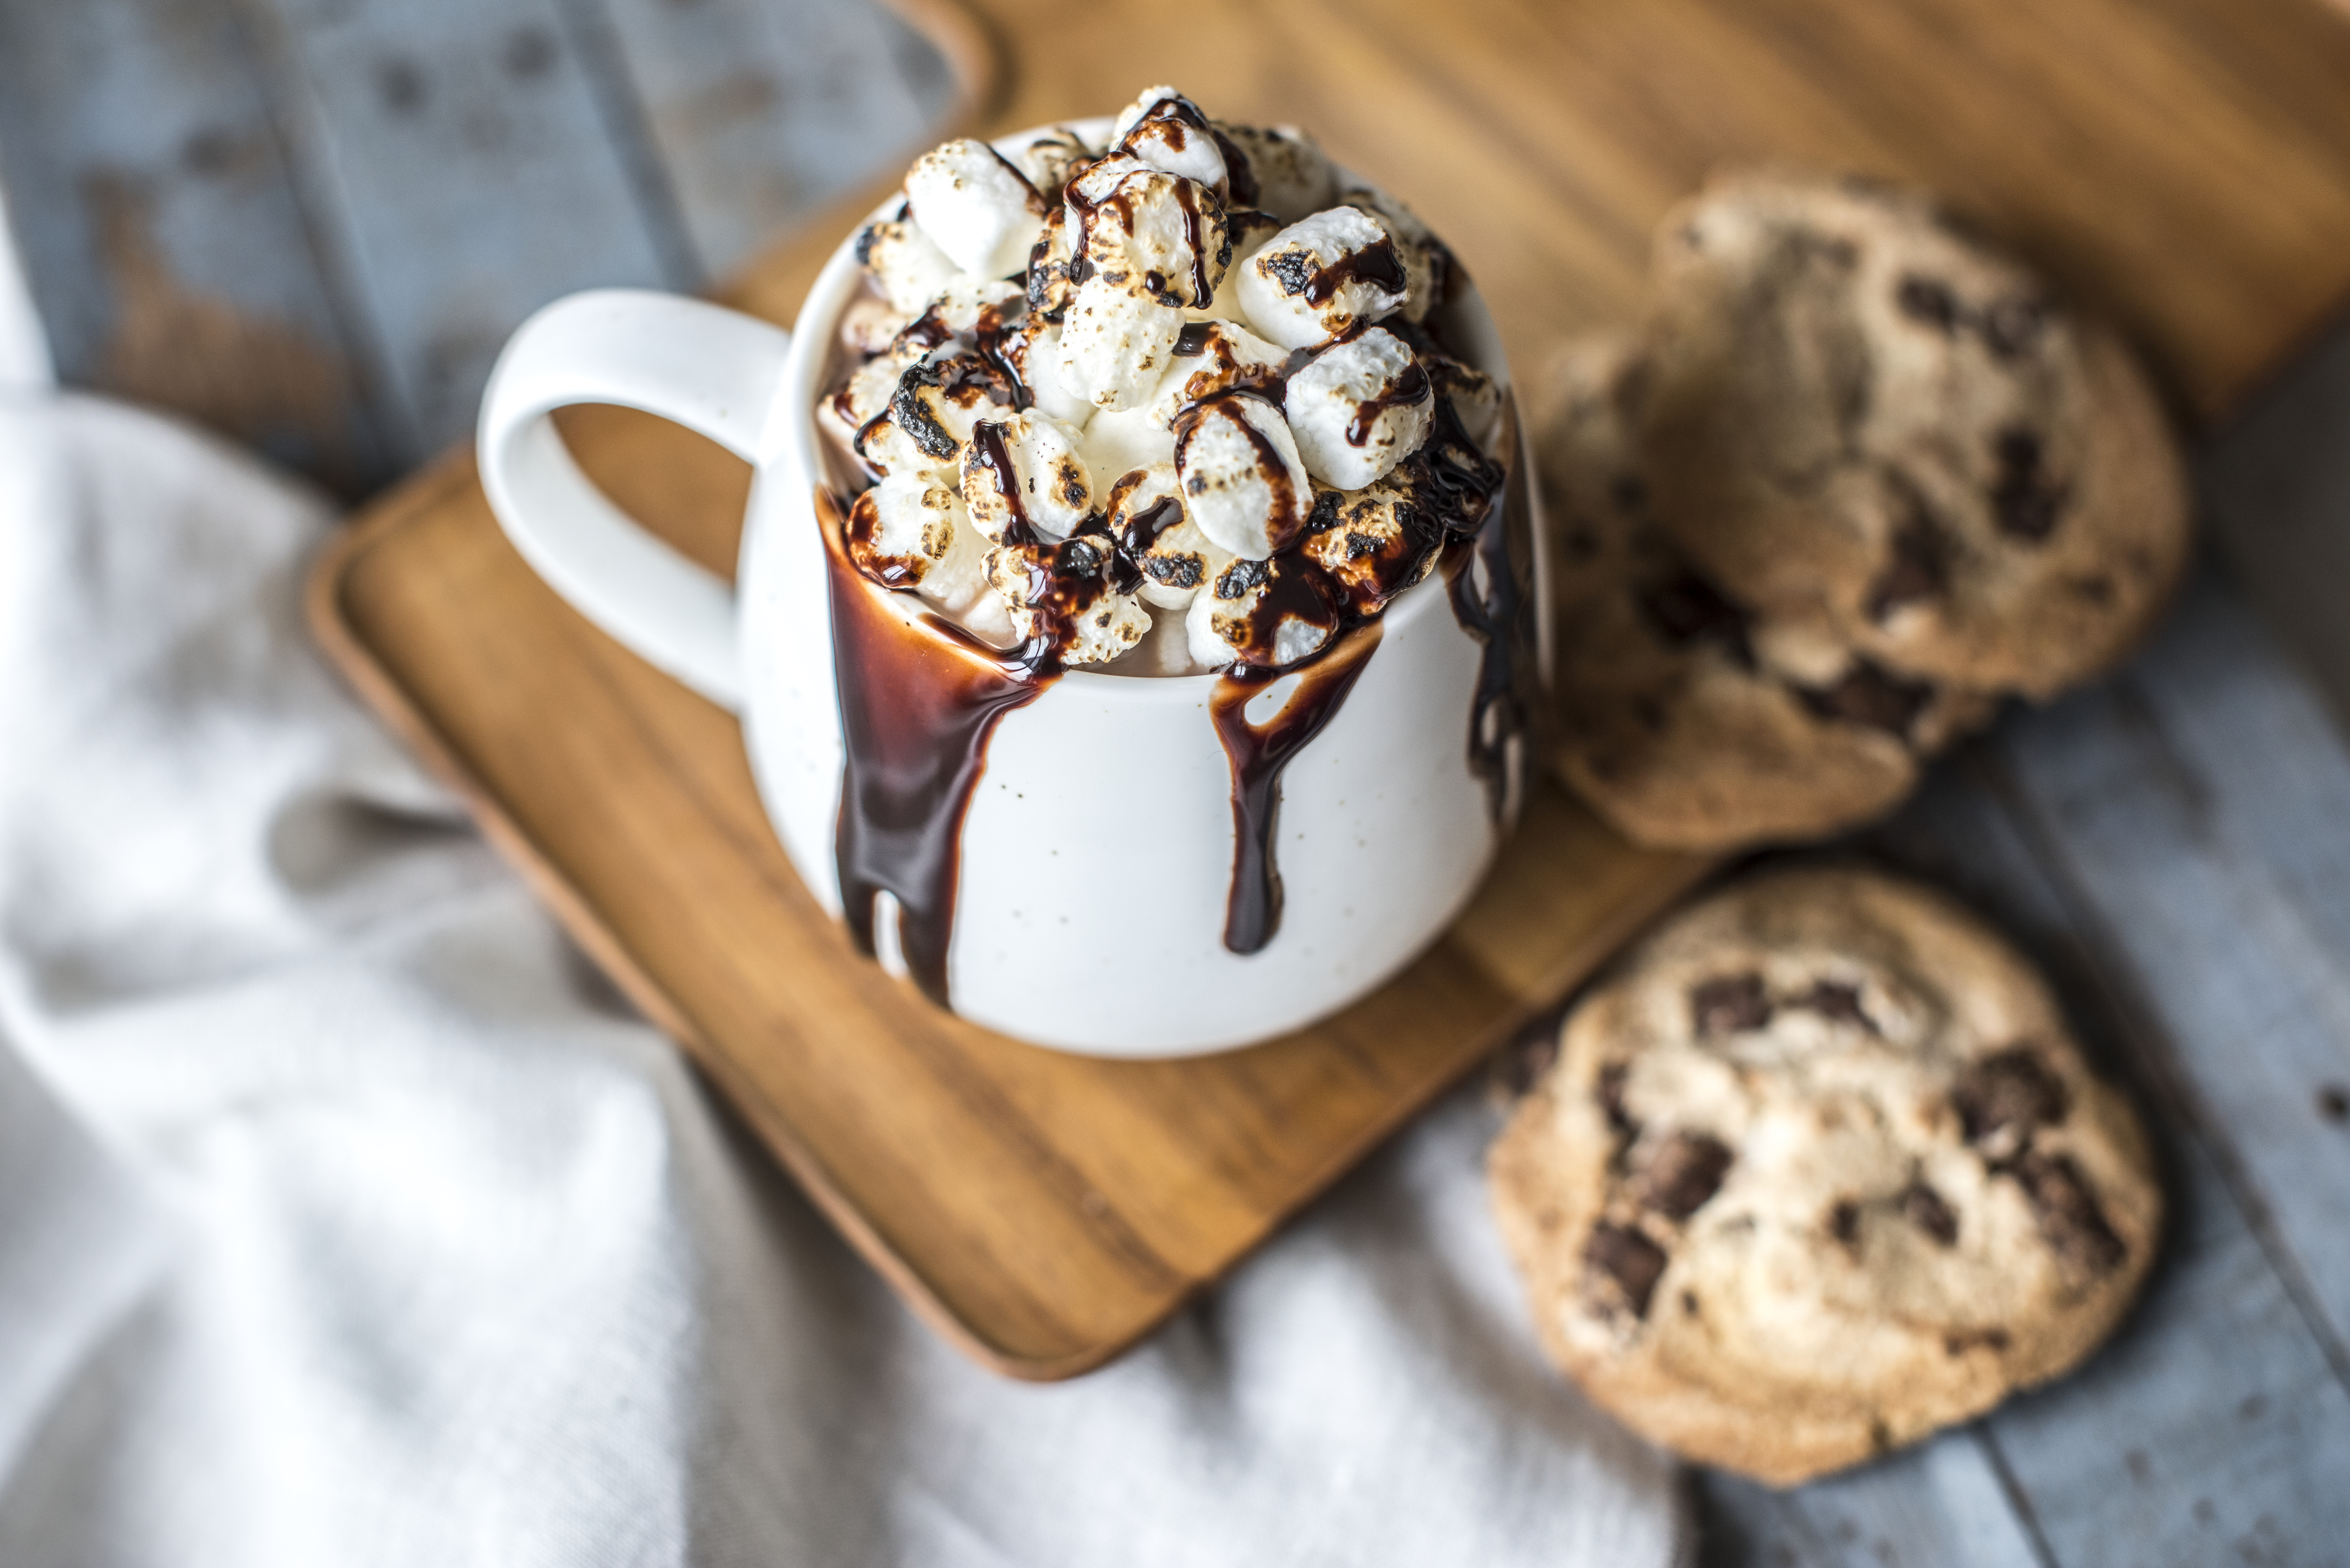
baked, beverage, biscuit, brown, cacao, chip, chocolate, chocolate chip, chocolate chip cookies, chocolate syrup, christmas, closeup, coco, cocoa, cold, cookie, cookies, cozy, cream, cup, delicious, dessert, drink, flavor, food, food photography, holiday, homemade, hot, hot chocolate, macro, marshmallows, melting, mug, relaxation, season, snack, snacks, sweet, syrup, tasty, traditional, wallpaper, warm, winter, yummy, dish, cuisine, ingredient, baked goods, frozen dessert, chocolate chip cookie, baking, gluten, finger food, Stracciatella, pudding, produce, ice cream, cookies and crackers, muffin